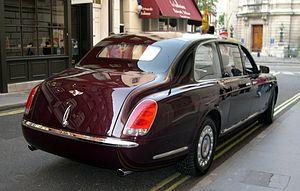
La plaque d'immatriculation britannique est l'un des éléments du dispositif permettant l'identification d'un véhicule du parc automobile du Royaume-Uni. Elle est obligatoire sur la plupart des véhicules à moteur empruntant le réseau routier. Les plaques sont attribuées à vie au véhicule.